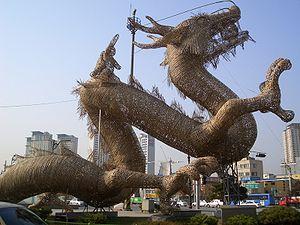
Le dragon oriental est l'un des deux grands types de dragons et s'oppose au dragon européen du fait de son apparence physique particulière longue et sans ailes et de ce qu'il symbolise. Il représente les forces de la nature et dès lors doit être considéré avec précaution car, comme la nature, il peut être dangereux. Différentes formes, aux noms différents, existent en Asie, néanmoins de morphologie assez semblable. Le dragon chinois est le plus représentatif de tous, créature de la civilisation chinoise qui régna sur une grande partie de l'Asie. À travers les cultures orientales se retrouve la symbolique du dragon en tant que représentant de l'empereur ou du représentant du pouvoir. Il existe dans l'astrologie chinoise un signe du dragon, que l'on retrouve de fait, les mêmes années, dans l'astrologie coréenne, japonaise, mongole, tibétaine et vietnamienne.